Whitebred Shorthorn

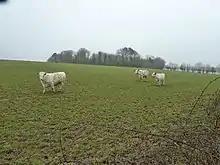

Whitebred Shorthorn is a British type of beef cattle originating in north west England and south west Scotland. It is derived from Shorthorn cattle, but is always white, rather than being the range of colours found in other Shorthorns. It has not undergone the specialisation seen in other Shorthorns (Beef Shorthorn and Dairy Shorthorn), and so it remains as a more traditional hardy and thrifty cattle type. This favours its use for conservation grazing of hill pastures, grazing rank grass species to maintain a diverse flora.